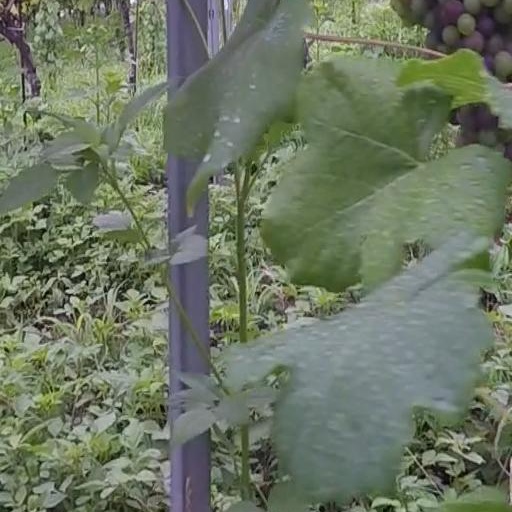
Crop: grape